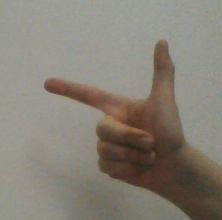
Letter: yaa